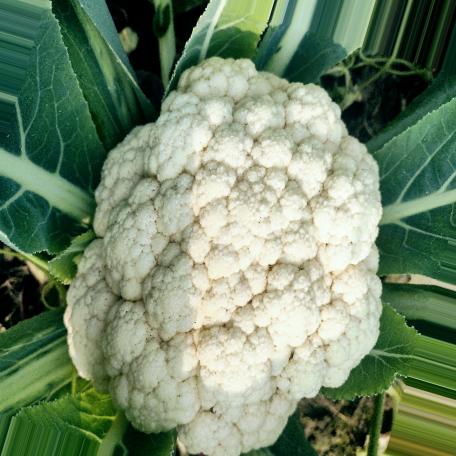
Label: Disease Free